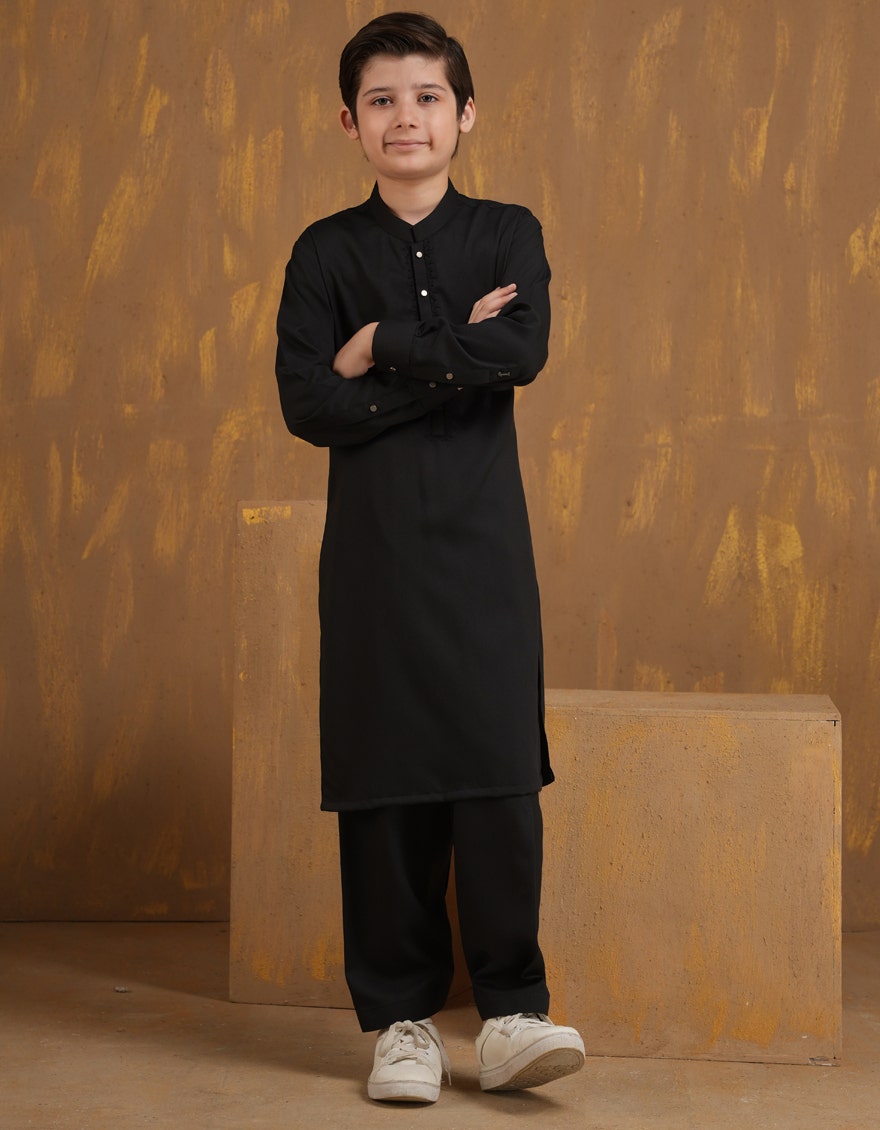
black kid's kurta pajamas